Megan Walker

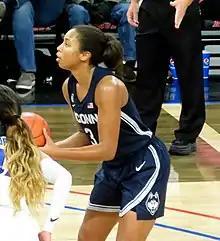
Walker attempting a free throw for the UConn Huskies in 2020

Megan Kayla Walker (born November 23, 1998) is an American professional basketball player. She played college basketball for the UConn Huskies. Walker was selected to the first team All-American by the Associated Press (AP) and by the U.S. Basketball Writers Association (USBWA) in 2020.